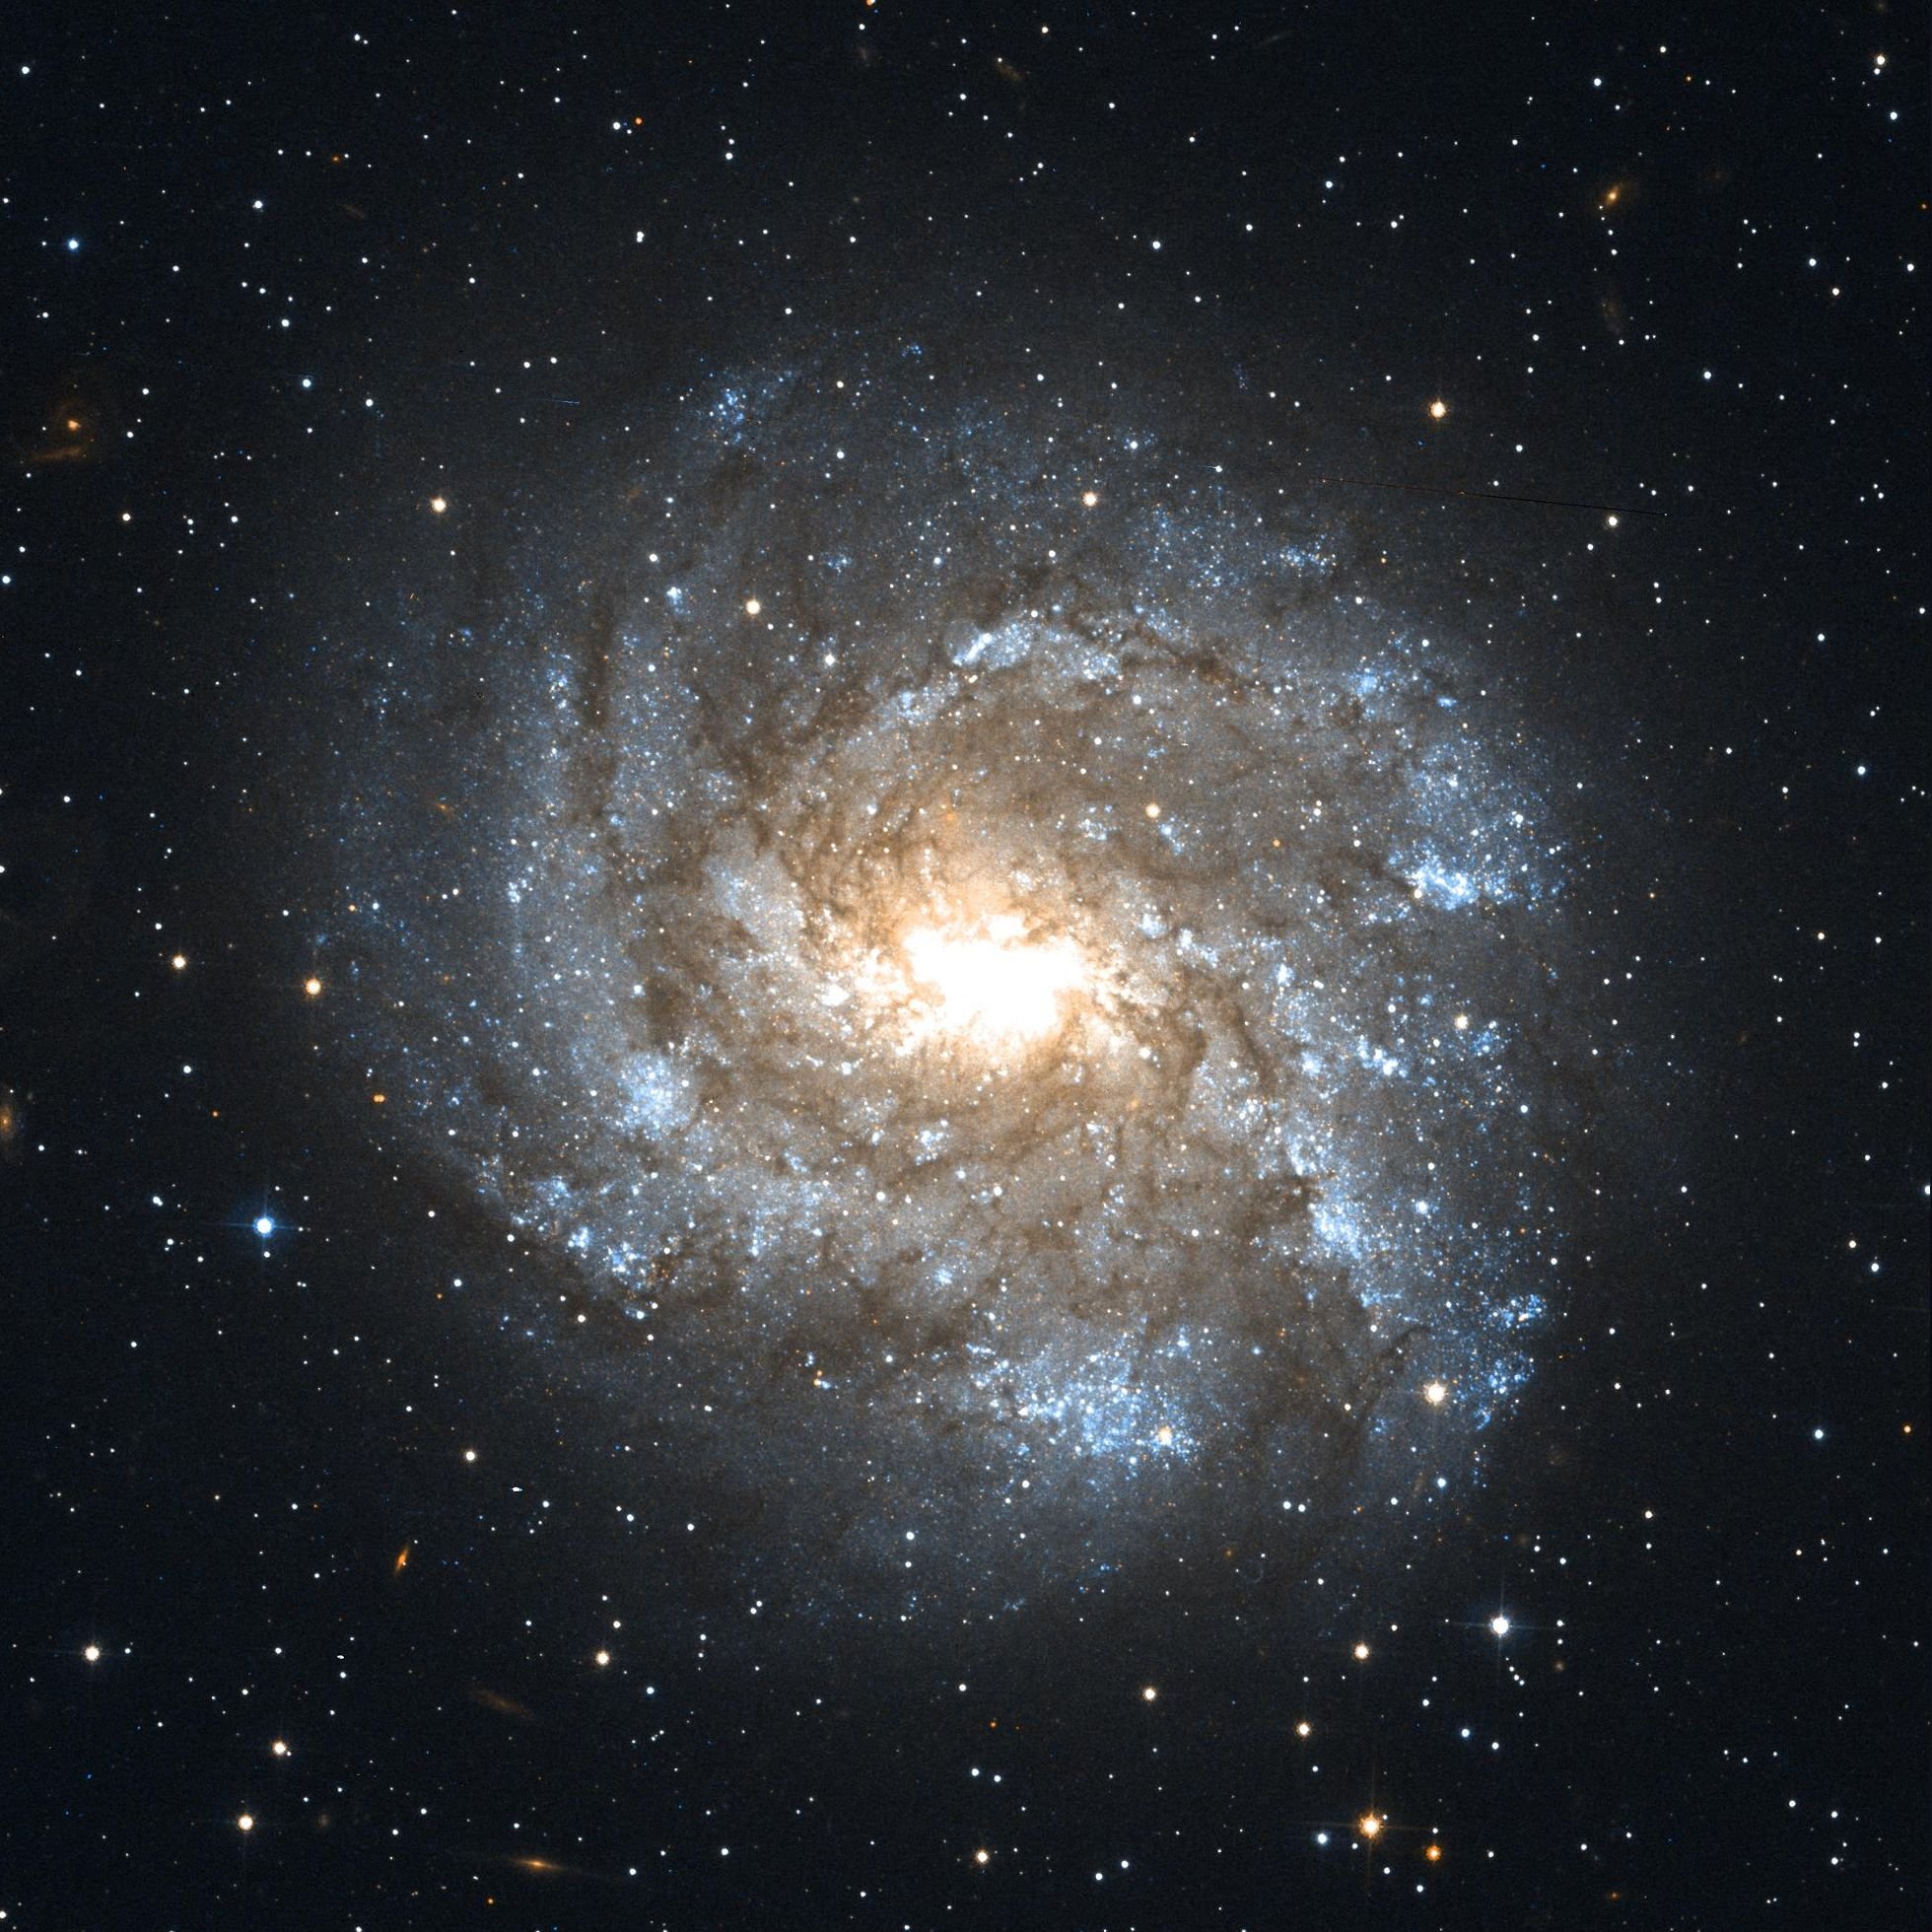
sky, star, atmosphere, aviation, space, galaxy, night sky, nasa, nebula, outer space, research, science, astronomy, universe, starry sky, all, space travel, astronautics, astronomical object, barred spiral galaxy, constellation schwertfisch, ngc 2082